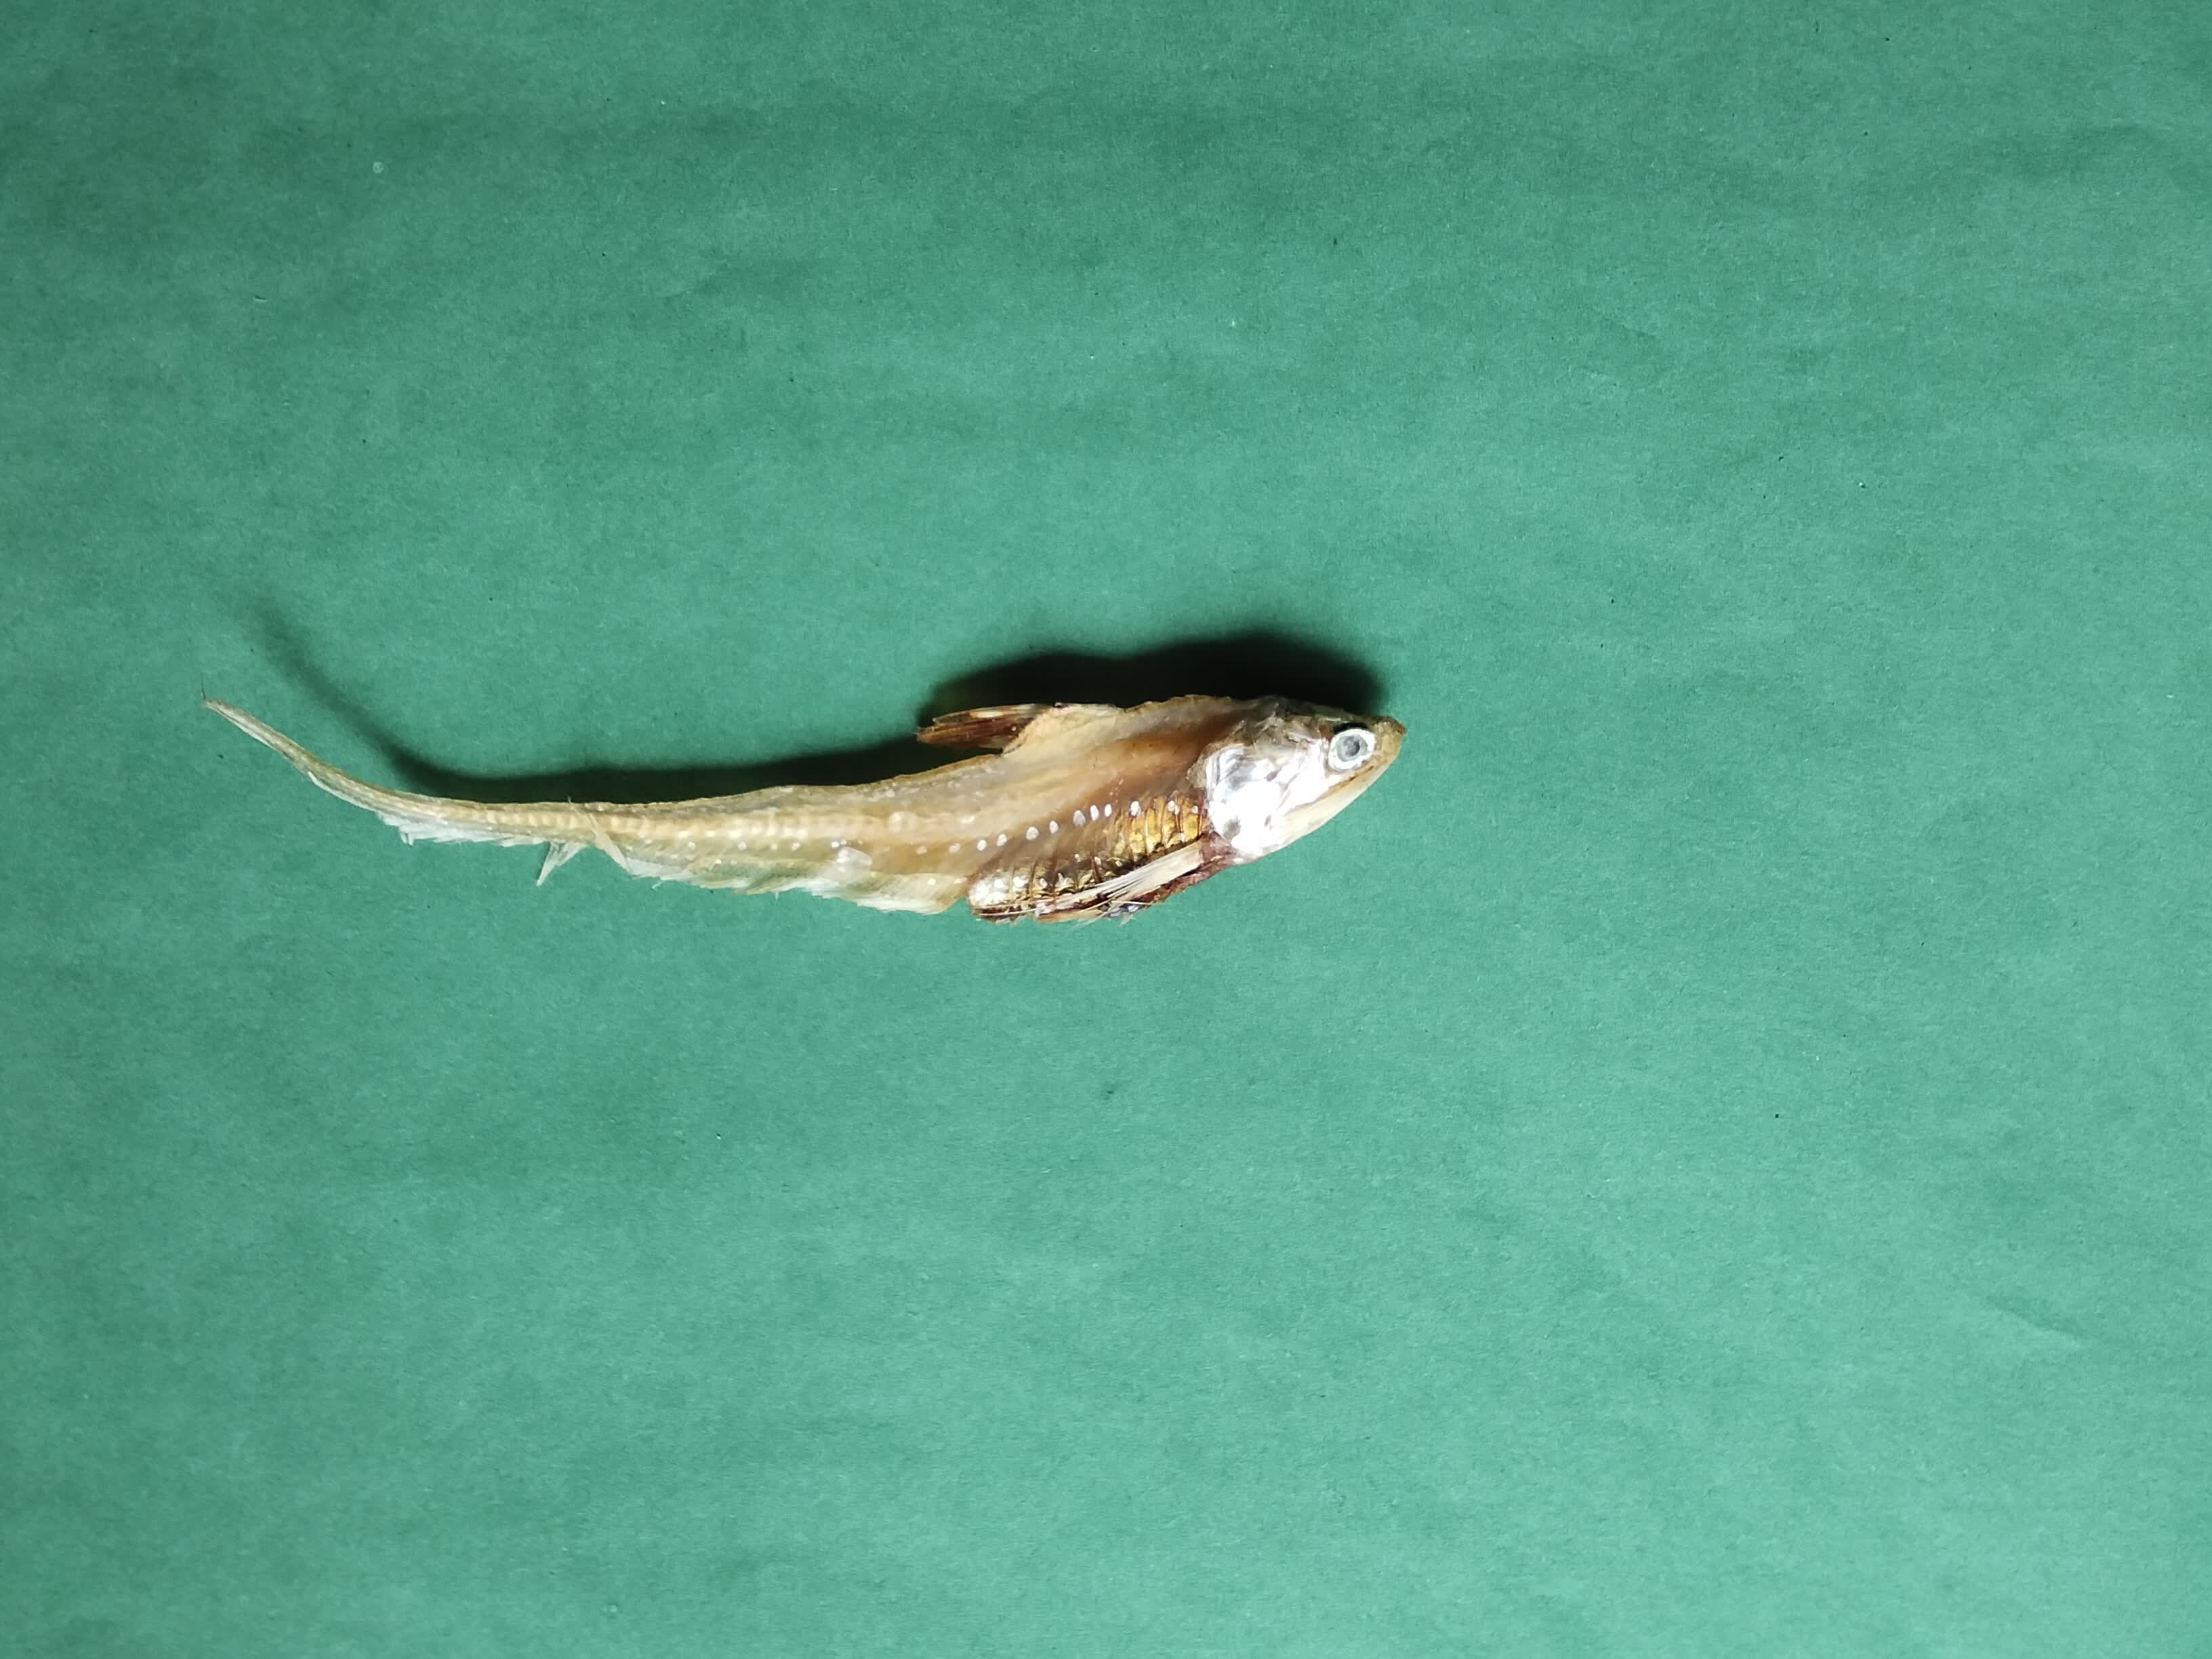
Species: Shundori